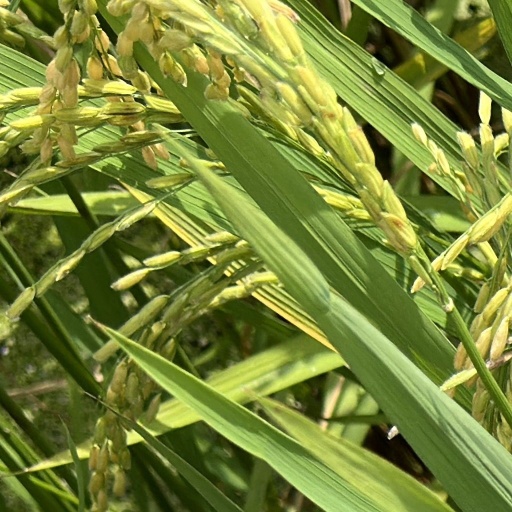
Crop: rice